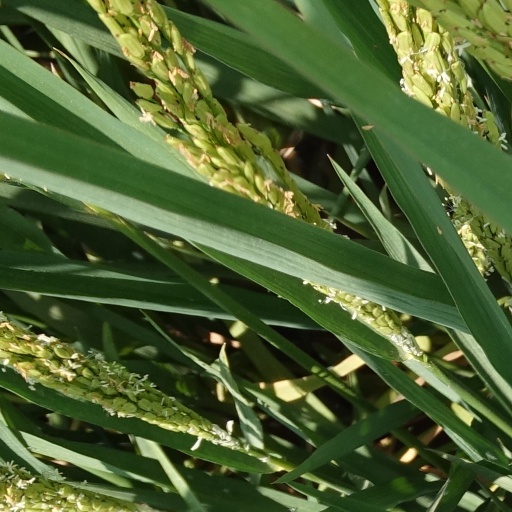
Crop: rice